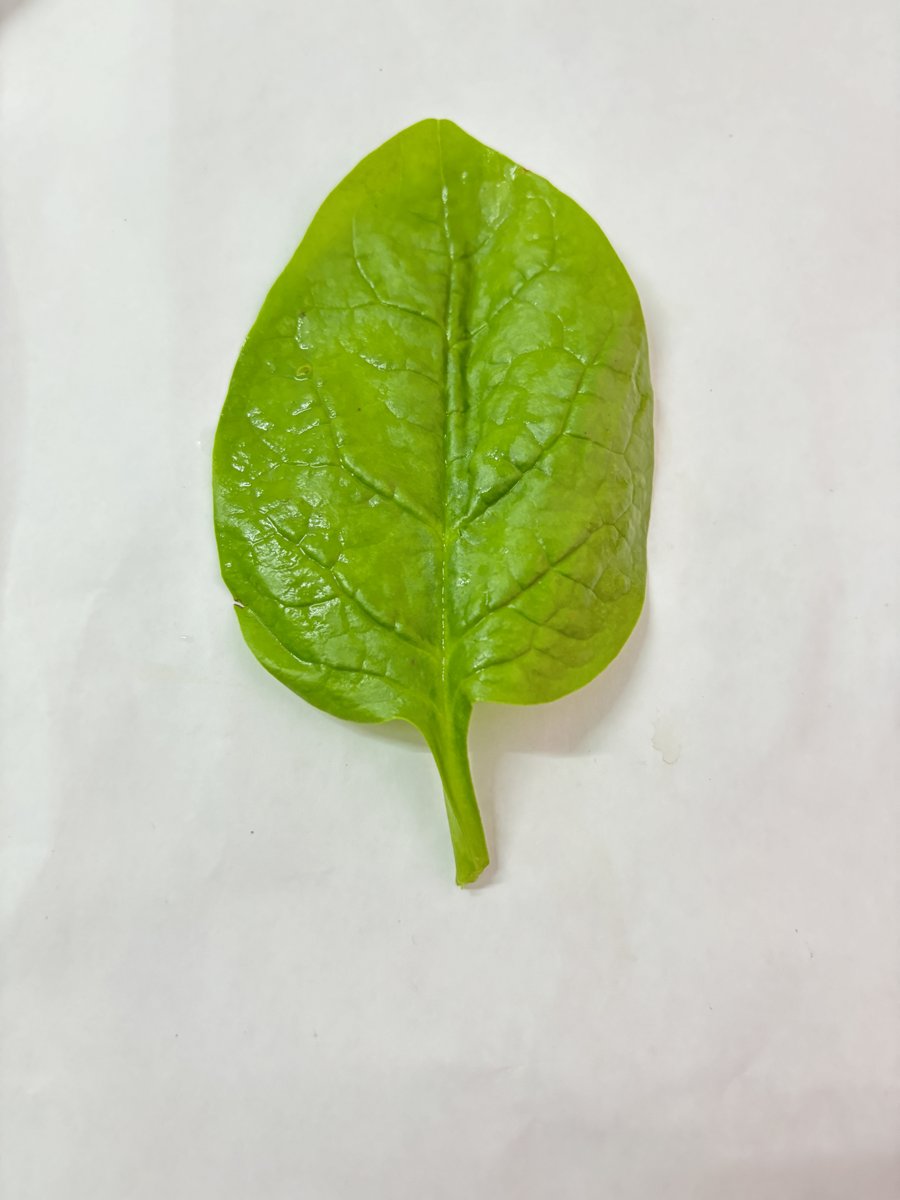
Label: Healthy-Leaf